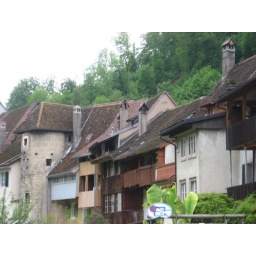
The houses near the river in St-Ursanne.